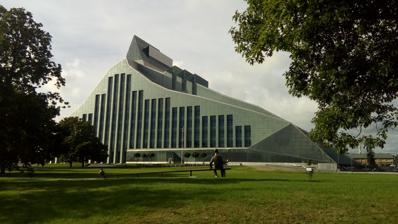
Building: National Library of Latvia
Country: Latvia
Year built: 1919
National library of Latvia National Library of Latvia Latvijas Nacionālā bibliotēka The main building of the National Library of Latvia in Riga Location 2 buildings in Riga and in Ropaži Municipality , Latvia Type National library Established 29 August 1919 (105 years ago) ( 1919-08-29 ) Collection Size 4.2 million books and other publications Other information Director Andris Vilks Employees 372 Website https://www.lnb.lv The National Library of Latvia ( Latvian : Latvijas Nacionālā bibliotēka ) is a national cultural institution under the supervision of the Ministry of Culture of Latvia . Its current main building is known as the Castle of Light ( Latvian : Gaismas pils ). [ Note 1 ] The National Library of Latvia was formed in 1919 after the independent Republic of Latvia was proclaimed in 1918. The first supervisor of the Library was Jānis Misiņš , a librarian and the founder of the Latvian scientific bibliography (1862–1945). The current building was designed in 1989 by noted Latvian-American architect Gunnar Birkerts (1925–2017), who immigrated to the United States and made his career there. It was constructed in the early 21st century and opened in 2014. Today, the Library plays an important role in the development of Latvia's information society, providing Internet access to residents and supporting research and lifelong education. The historical main building, Krišjāņa Barona iela 14 History Interwar period The National Library was founded on 29 August 1919, one year after independence , as the State Library ( Valsts Bibliotēka ). Its first chief librarian and bibliographer was Jānis Misiņš (1862–1944), who made his immense private collection the basis of the new library. Within a year, until 1920, the  stocks had grown to 250,000 volumes. Starting in the same year, all publishers were obliged to hand in a deposit copy of their works. Since 1927, the Library has published the National Bibliography of Latvia . There were significant additions in 1939 and 1940, when the State Library took over many of the libraries and collections of the Baltic Germans , most of whom resettled to Nazi Germany . Among these collections was a large part of the collection of the Society for History and Archaeology of Russia's Baltic Provinces , est. 1834, the primary historical society of the Baltic Germans. In 1940, holdings encompassed 1.7 million volumes, so that they had to be stored in two different locations in the Old Town (Jēkaba iela 6/8 and Anglikāņu iela 5). German and Soviet rule During World War II, Germany invaded Latvia and occupied Riga (1941–1944). At that time, German authorities renamed the State Library as Country Library ( Zemes bibliotēka ), eliminating reference to a sovereign Latvian state. After the war, while Latvia was under Soviet rule , the institution was known as State Library of the Latvian SSR ( Latvijas PSR Valsts bibliotēka ). According to Soviet customs, in 1966 the library received an honorary name, commemorating Vilis Lācis , a writer and the late prime minister of Soviet Latvia. From 1946, literature deemed 'dangerous' from the Soviet perspective was withdrawn from the shelves and until 1988, when the Soviet Union gave up control, could be accessed only with a special permit. In 1956, the State Library moved into a new building at Krišjāņa Barona iela. Renewed independence National Library of Latvia at night Since the re-establishment of Latvian national independence in 1991, the institution has been called the National Library of Latvia. In 1995, it received as a permanent loan the Baltic Central Library of Otto Bong (1918-2006), a collection pertaining to the history, regional studies and languages of the Baltic countries . Collections The Library's holdings today encompass more than 5 million titles, incl. about 18,000 manuscripts from the 14th century up to modern times. One of the characteristic cornerstones of the NLL, which characterizes every national library, is the formation of the collection of national literature, its eternal storage and long-term access. The NLL is a centre of theoretical research and practical analyses of the activities of Latvian libraries. The Library carries out the functions of the centre of Latvia Interlibrary Loan, ensures the library and information service to the Parliament of the Republic of Latvia, the Saeima , implements the standardisation of the branch. Since the very outset, its main concern has been the national bibliography . The massive union catalogue Seniespiedumi latviešu valodā (Ancient Prints in Latvian 1525–1855, published in Riga, 1999) received the Spīdola Prize in 2000 and was awarded The Beautiful Book of the Year 99 . In 2005, the Letonikas grāmatu autoru rādītājs (1523-1919) (Index of the Authors of Lettonica Books (1523–1919)) was published, providing information about versatile branches of science and representatives of various nations, Latvia being the main focus of their publications. The NLL includes several collections of posters (artists Oskars Šteinbergs (1882–1937), Sigismunds Vidbergs (1890–1970), Raoul Dufy (1877–1953), Bernhard Borchert (1863–1945), Niklāvs Strunke (1894–1966) and others). Letonica Digitising collections at the NLL started in 1999. At present the Latvian National Digital Library Letonica, which was formed in 2006, holds digitized collections of newspapers, pictures, maps, books, sheet-music and audio recordings. In 2008 NLL launched two major digital projects. Periodika.lv is the NLL's collection of digitized historical periodicals in Latvian with the possibility to read full texts and search page by page. Latvia has a tradition of Latvian Song and Dance Festivals organized every four years. The historical materials from the first Song Festival in 1864 till the Latgale Song Festival in 1940 can be explored in another digital collection of the National Library of Latvia. New building Interior of the library Conference hall Ziedonis The first discussions about the need for a new National Library began as early as 1928, and the significance of the project of this century was confirmed by high-level international recognition of the value of its collections. In 1999 almost all 170 UNESCO member states adopted a resolution during its General Conference, calling on member states and the international community to ensure all possible support for the implementation of the NLL project. The continuous growth of the Library had made it necessary to transfer parts of its stock into other buildings. By 1988 NLL had its holdings distributed among five locations in Riga. Furthermore, since 1996, some holdings of rarely used books had to be stored in a repository in Silakrogs [ lv ] outside the capital, in a former Soviet missile bunker. The Silakrogs repository is still in use. The Parliament finally authorized a new building to be constructed on the left bank of the Daugava River. On 15 May 2008, after discussions lasting for many years, the newly established state agency New 'Three Brothers' (Jaunie "Trīs brāļi", J3B) [ Note 2 ] and the Union of National Construction Companies signed the contract on the construction of the new building for the National Library of Latvia. On 18 May 2014, the main facility of the Library at Krišjāņa Barona iela was closed for the move. In 2008, construction started according to the design of noted Latvian-American architect Gunnar Birkerts , who had been based in the Detroit, Michigan area since the early 1950s. He had been commissioned to design the building in 1989. He was inspired by the Castle of Light and  Glass Mountain from Latvian mythology. The new building has thirteen floors and is sixty-eight metres high. Construction costs were given as 193 million euros. 480 people work there. As part of Riga's programme for its title as European Capital of Culture , selected holdings were symbolically carried from the old to the new building by a human chain on 18 January 2014. The new building was finally opened on 29 August that year, the Library's 95th anniversary. Today the NLL building is a dominant landmark on the Riga cityscape. It has space for conferences and conventions, and other community events. Among others, it hosted the 4th summit of the EU's Eastern Partnership programme in May 2015, and a debate chaired by the BBC 's Jonathan Dimbleby on 14 March 2016. Current projects LIBER 43rd Annual Conference Development of the digital library services Dissemination and Exploitation via Libraries: for Success and Sustainability of LLP Results Effective training tools application to qualification improvement in library sector (ETQI) Europeana Awareness Europeana Inside Europeana Newspapers Europeana Sounds The Exhibition "Book 1514–2014" and Academic readings "Content of the 21st Century" The Impact of Digital text and Multimedia Format on Childhood Learning: a Multidimensional Approach See also List of national libraries Latvian ISBN Agency References